Hendrick Motorsports in the NASCAR Cup Series

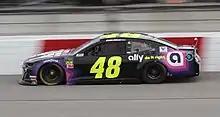
Jimmie Johnson's No. 48 Ally Chevrolet at Richmond in 2019

On March 14, 2018, Lowe's announced they would end their sponsorship of the No. 48 team after the season. To commemorate the longtime partnership, Johnson drove the No. 48 car with its original Lowe's paint scheme in the season-ending race at Homestead-Miami. Following the season, Kevin Meendering from JR Motorsports replaced Knaus as crew chief of Johnson's team, with Knaus moving to the No. 24 team in 2019. Ally Financial (formerly GMAC, a past Hendrick Motorsports sponsor) signed a two-year deal to sponsor the No. 48 team starting in 2019.